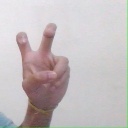
अक्षर: ई